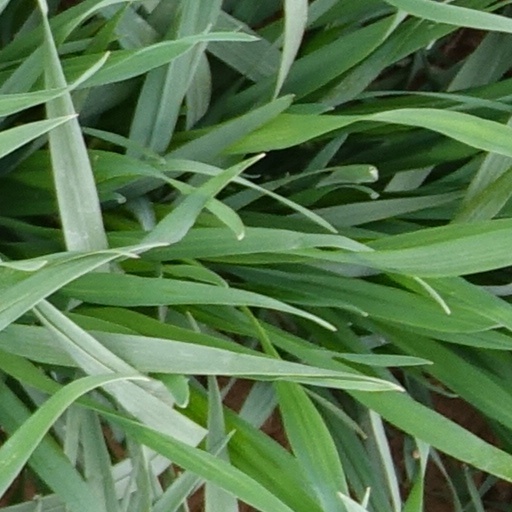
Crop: wheat